Laura Müller

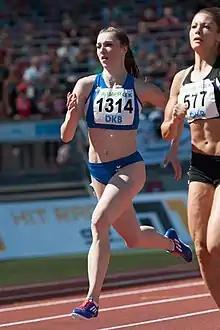
Laura Müller in 2015

Laura Marie Müller (born 11 December 1995) is a German sprinter. She competed in the 4×400 meters relay at the 2016 European Athletics Championships. At the 2016 Summer Olympics, she competed in the women's 4x400 meter relay.